Hic Rhodus, hic salta

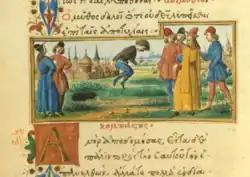
An illustration of the fable in a Medici-era manuscript.

The Latin expression originated from one of Aesop's Fables, namely . In the original Greek, it is rendered "".